The Long, Hot Summer

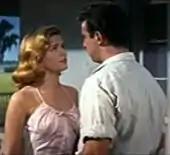
Eula and Jody

Jody becomes increasingly frustrated, seeing his position being undermined, and his marriage falters. After Ben sells some worthless wild horses for Will, he is rewarded with the job of clerk in Will's general store alongside Jody. Will even invites him to live in the family mansion.